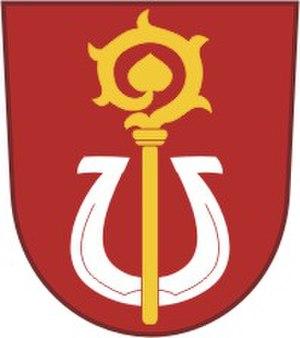
Skuhrov est une commune du district de Havlíčkův Brod, dans la région de Vysočina, en Tchéquie. Sa population s'élevait à 277 habitants en 2019.